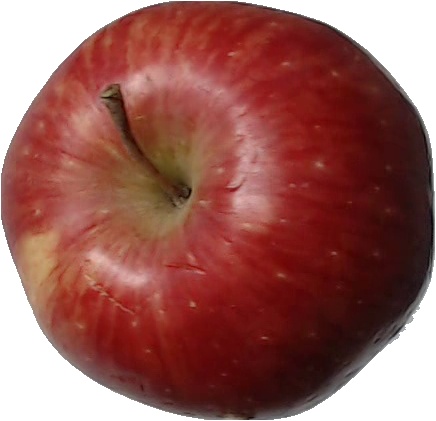
Label: apple_red_1